List of birds of New Hampshire

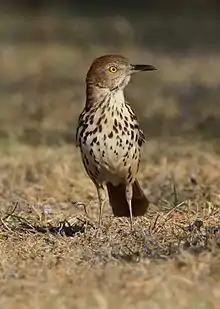
Brown thrasher

Wrens are small and inconspicuous birds, except for their loud songs. They have short wings and a thin downturned bill. Several species often hold their tails upright. All are insectivorous. Six species have been recorded in New Hampshire.